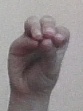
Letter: ha